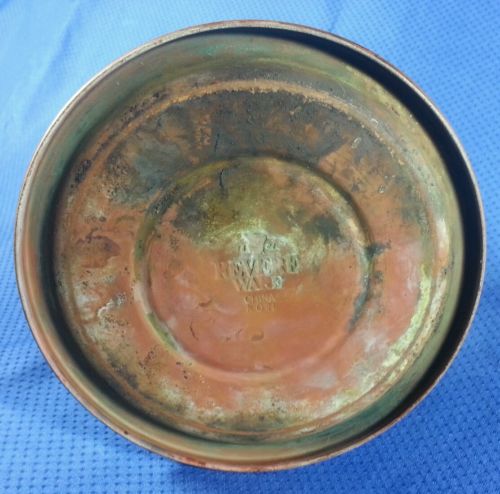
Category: kettle